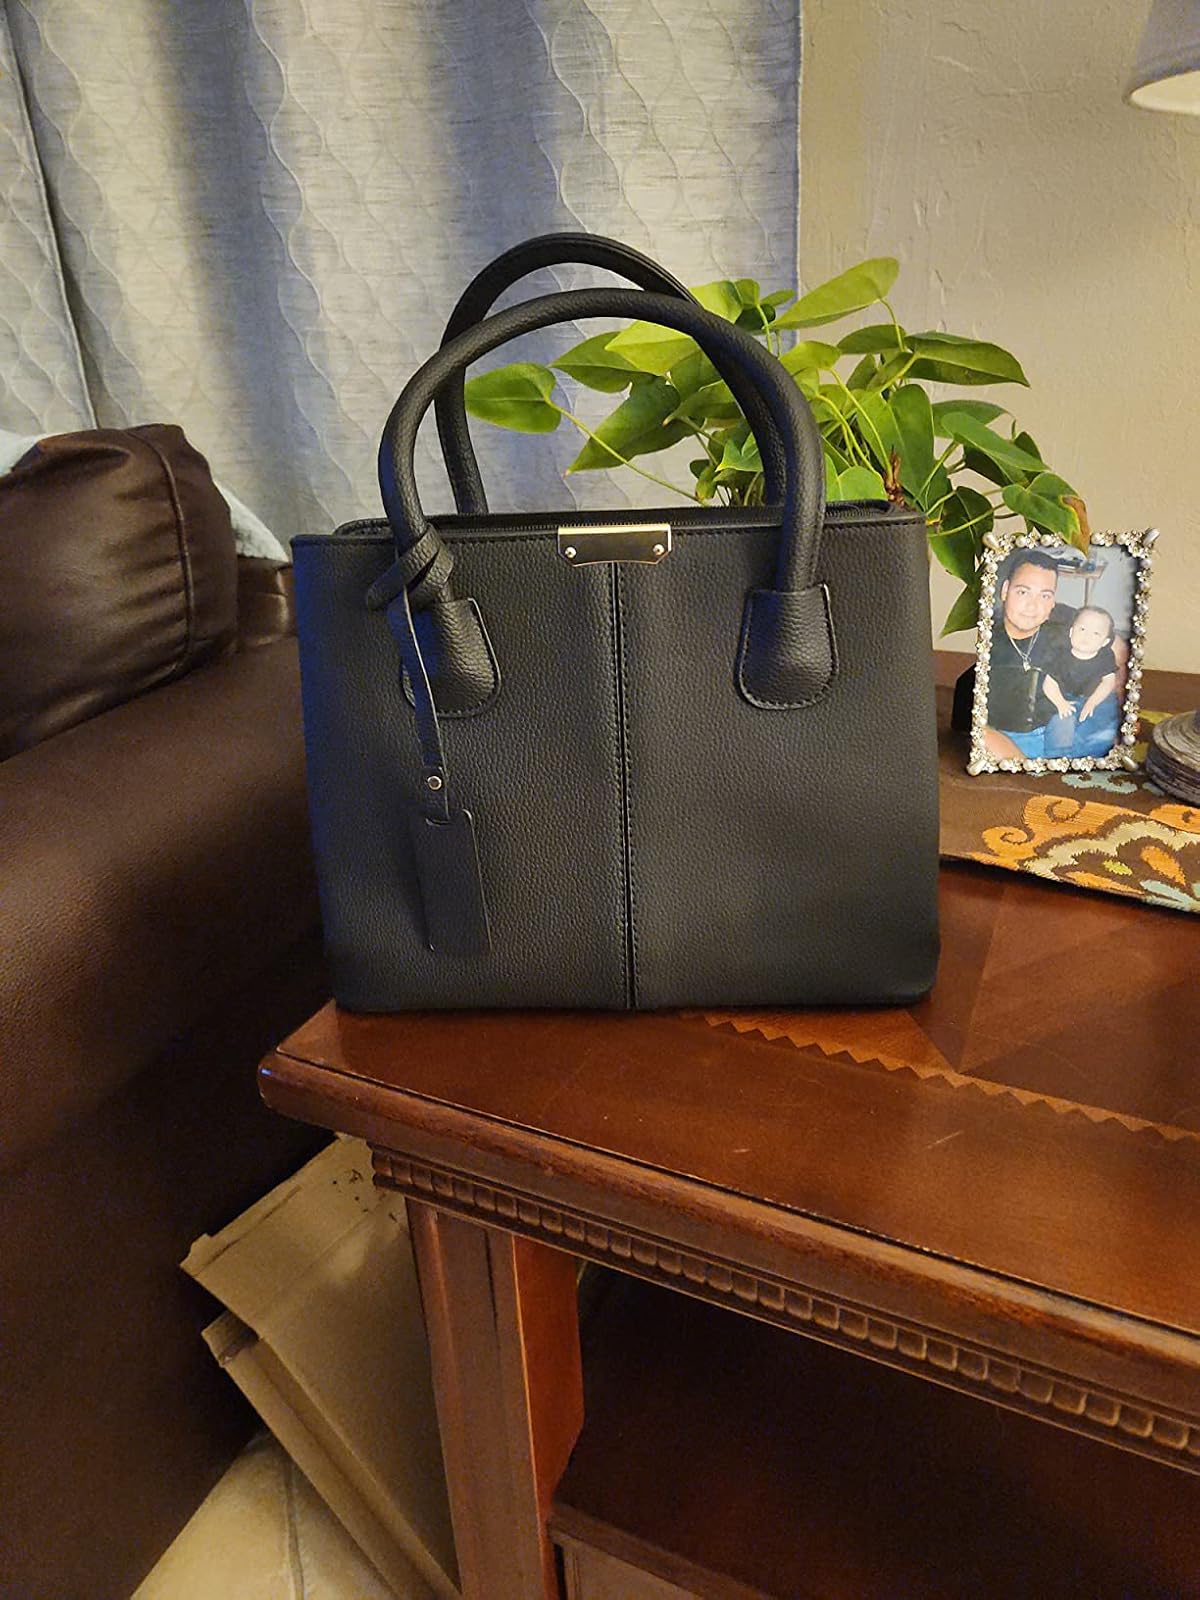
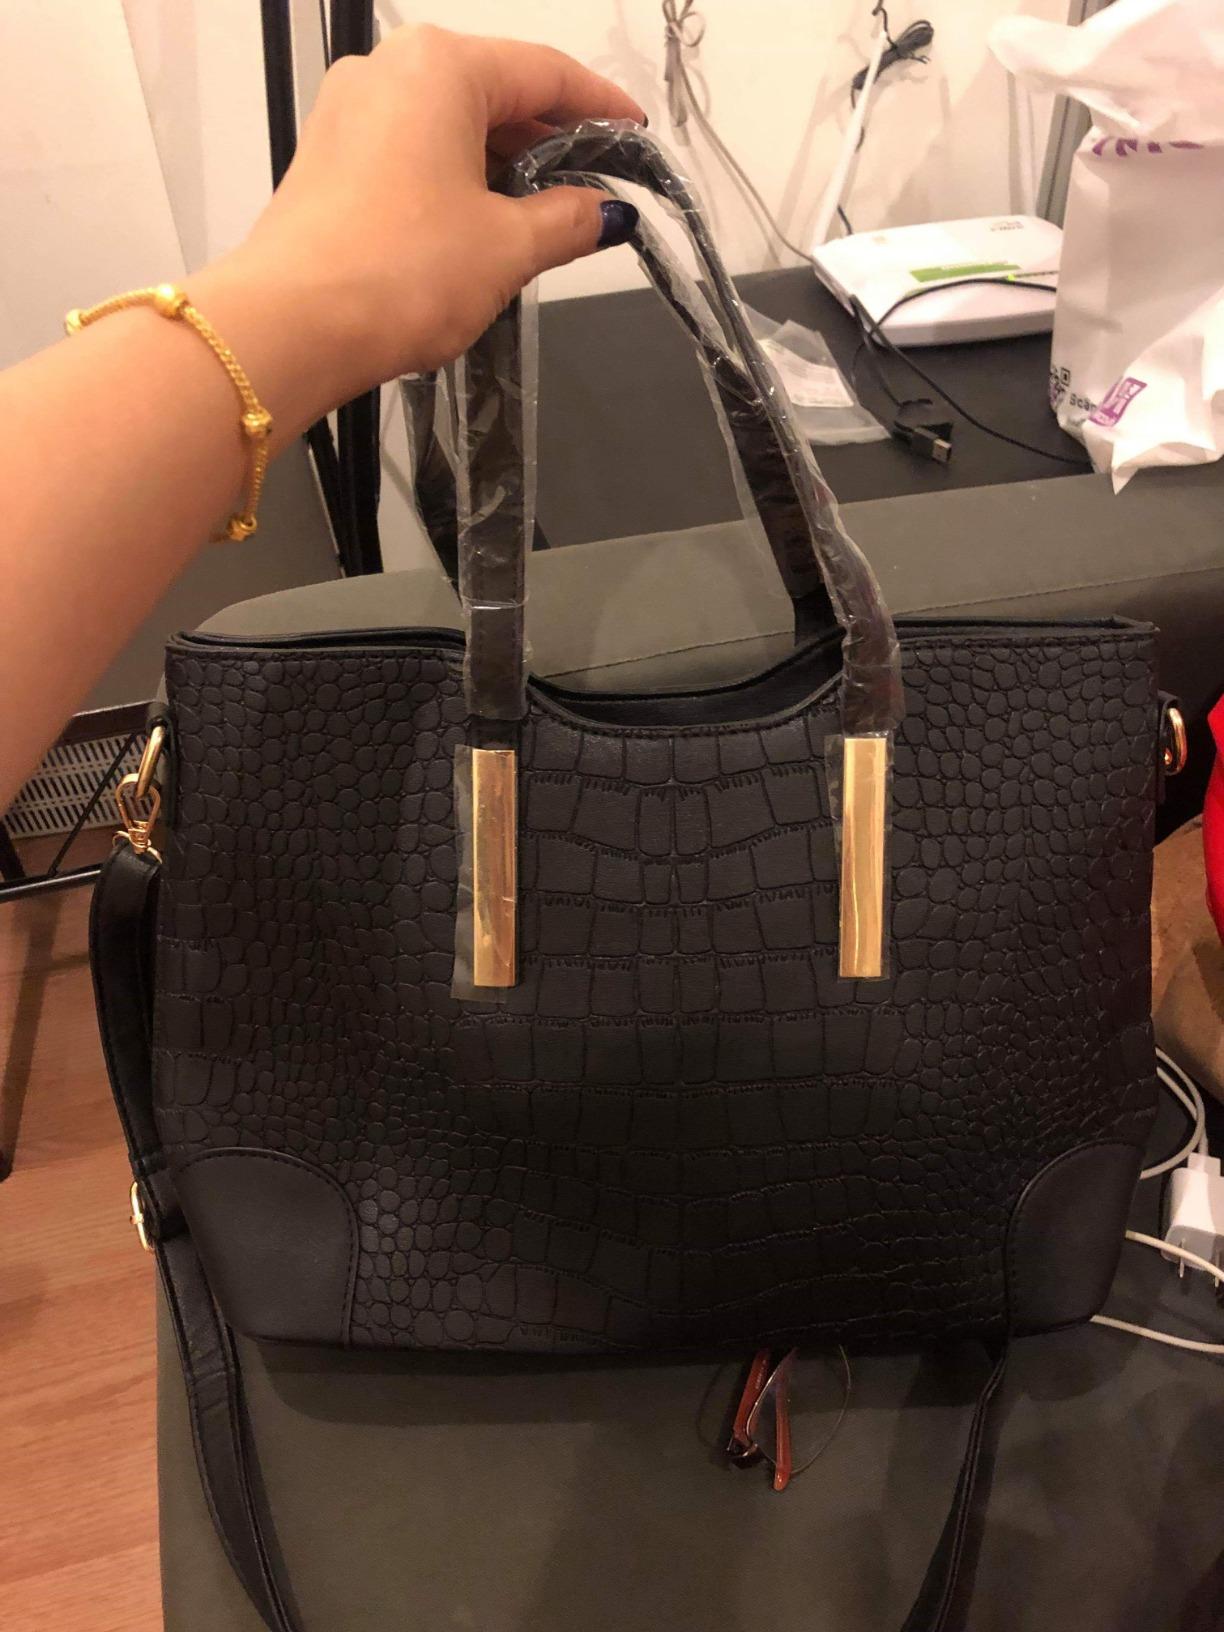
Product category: accessories_handbag
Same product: no